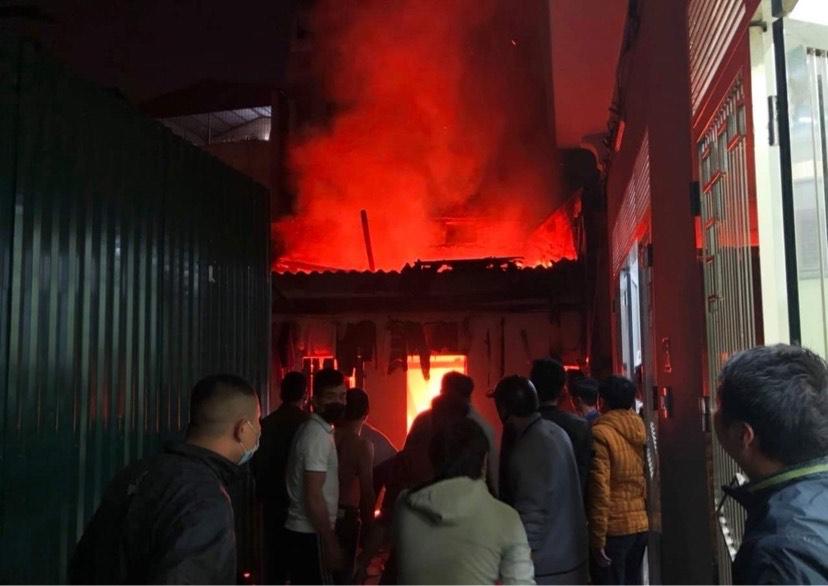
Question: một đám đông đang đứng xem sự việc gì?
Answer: họ đang xem một vụ cháy nhà